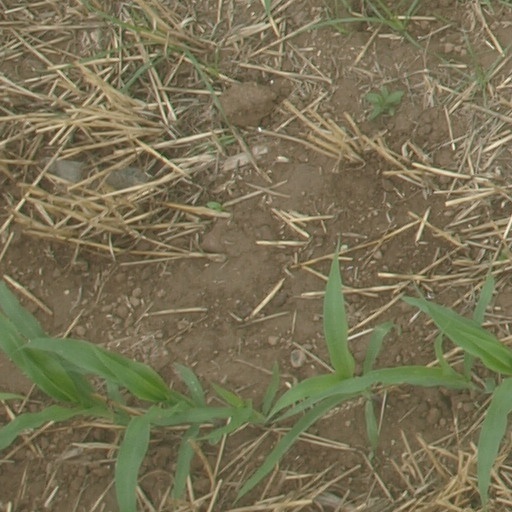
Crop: maize; corn